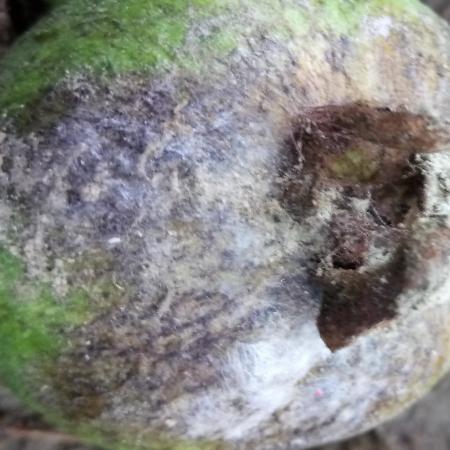
Label: Phytopthora